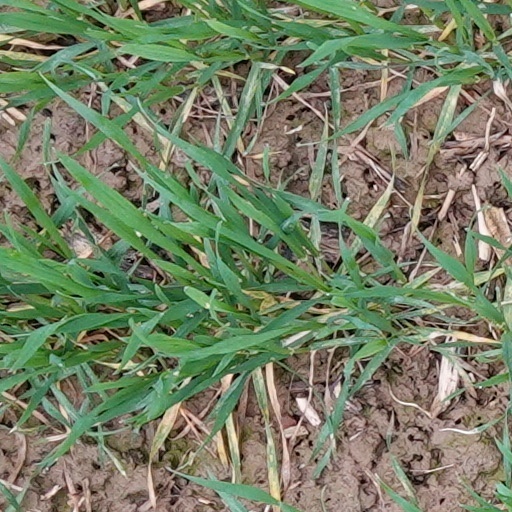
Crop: wheat